Andrew Yang 2020 presidential campaign

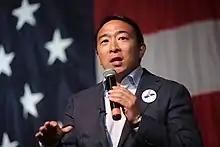
Yang speaks with attendees at the 2019 Iowa Democratic Wing Ding at Surf Ballroom in Clear Lake, Iowa.

In early 2019, Yang's campaign was called a "longshot" by several media outlets, including Fox News, "Washington Examiner", and "Vox"; Yang soon appeared on several noted outlets and podcasts, including "The Joe Rogan Experience", "The Breakfast Club", "The Ben Shapiro Show", and "Tucker Carlson Tonight". Yang's appearance on "The Joe Rogan Experience" in particular has been credited as a major turning point in his campaign. Several media sources also attributed Yang's rise in notability to his large group of online supporters, who informally referred to themselves as the Yang Gang and made a large number of Internet memes about Yang and his campaign.